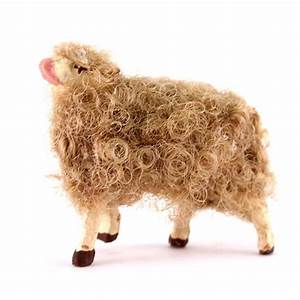
Label: sheep